Hector Munro (surveyor)

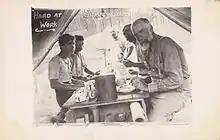
Munro at survey camp's mealtime – circa 1910

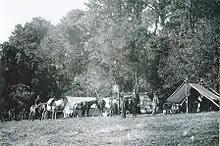
Munro's Camp Bunya Mts – circa 1910

Hector Munro (23 September 1859 – 18 December 1930) was the eldest son of George Munro, born in 'Boondooma Station', Queensland, which was managed by his father. He was educated at Ipswich Grammar School and finished his education becoming a qualified surveyor. His childhood at 'Boondooma' was spent in the company of the local aboriginal people, the Wakka. This instilled a lifelong interest in aboriginal culture, language, and mores. An avid photographer, he has left a lasting legacy of both written work and photographs of Aboriginals, particularly around the Bunya Mountains.